William Sharpey

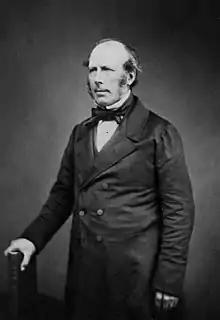
William Sharpey in 1855

Sharpey established himself in Edinburgh in 1829, and in the following year he obtained the fellowship of the College of Surgeons of Edinburgh, presenting a probationary essay "On the Pathology and Treatment of False Joints". The diploma of fellow qualified him to become a teacher in Edinburgh; but in 1831 he again spent three months in Berlin. In 1831–1832, with Allen Thomson, who taught physiology, he gave a first course of lectures on systematic anatomy in the Extramural School of Medicine in Edinburgh. The association of Sharpey with Thomson lasted during the remainder of Sharpey's stay in Edinburgh. He was elected a fellow of the Royal Society of Edinburgh in 1834, his proposer being Sir Robert Christison. At this time he lived at 3 Alva Street in Edinburgh's West End. In 1835 he was elected a member of the Harveian Society of Edinburgh.